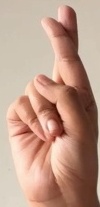
ASL sign: R